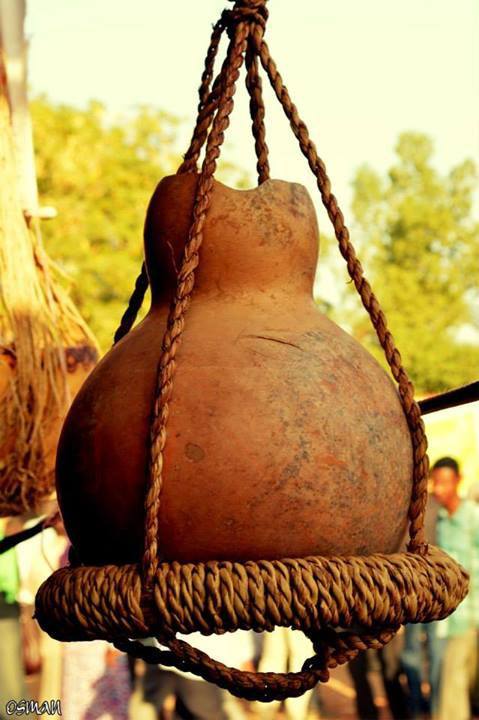
الوصف بالفصحى: ثمرة قرع مجففة ومفرغة، تُستخدم كوعاء طبيعي لحفظ وتبريد الماء، أو لترويب الحليب وصناعة الروب والسمن البلدي
الوصف بالعامية السودانية: مشلعيب معلق بالحبل في السقف
التصنيف: Local Culture & Objects